George Floyd protests in Washington, D.C.

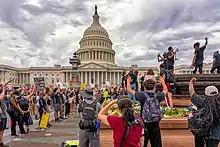
Protest at the United States Capitol on June 3

Protesters gathered around the White House again on May 30. Police vehicles were damaged with one protester graffitiing words disparaging the President. Monuments on the National Mall including the Lincoln Memorial and National World War II Memorial were defaced.